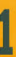
Number: 1